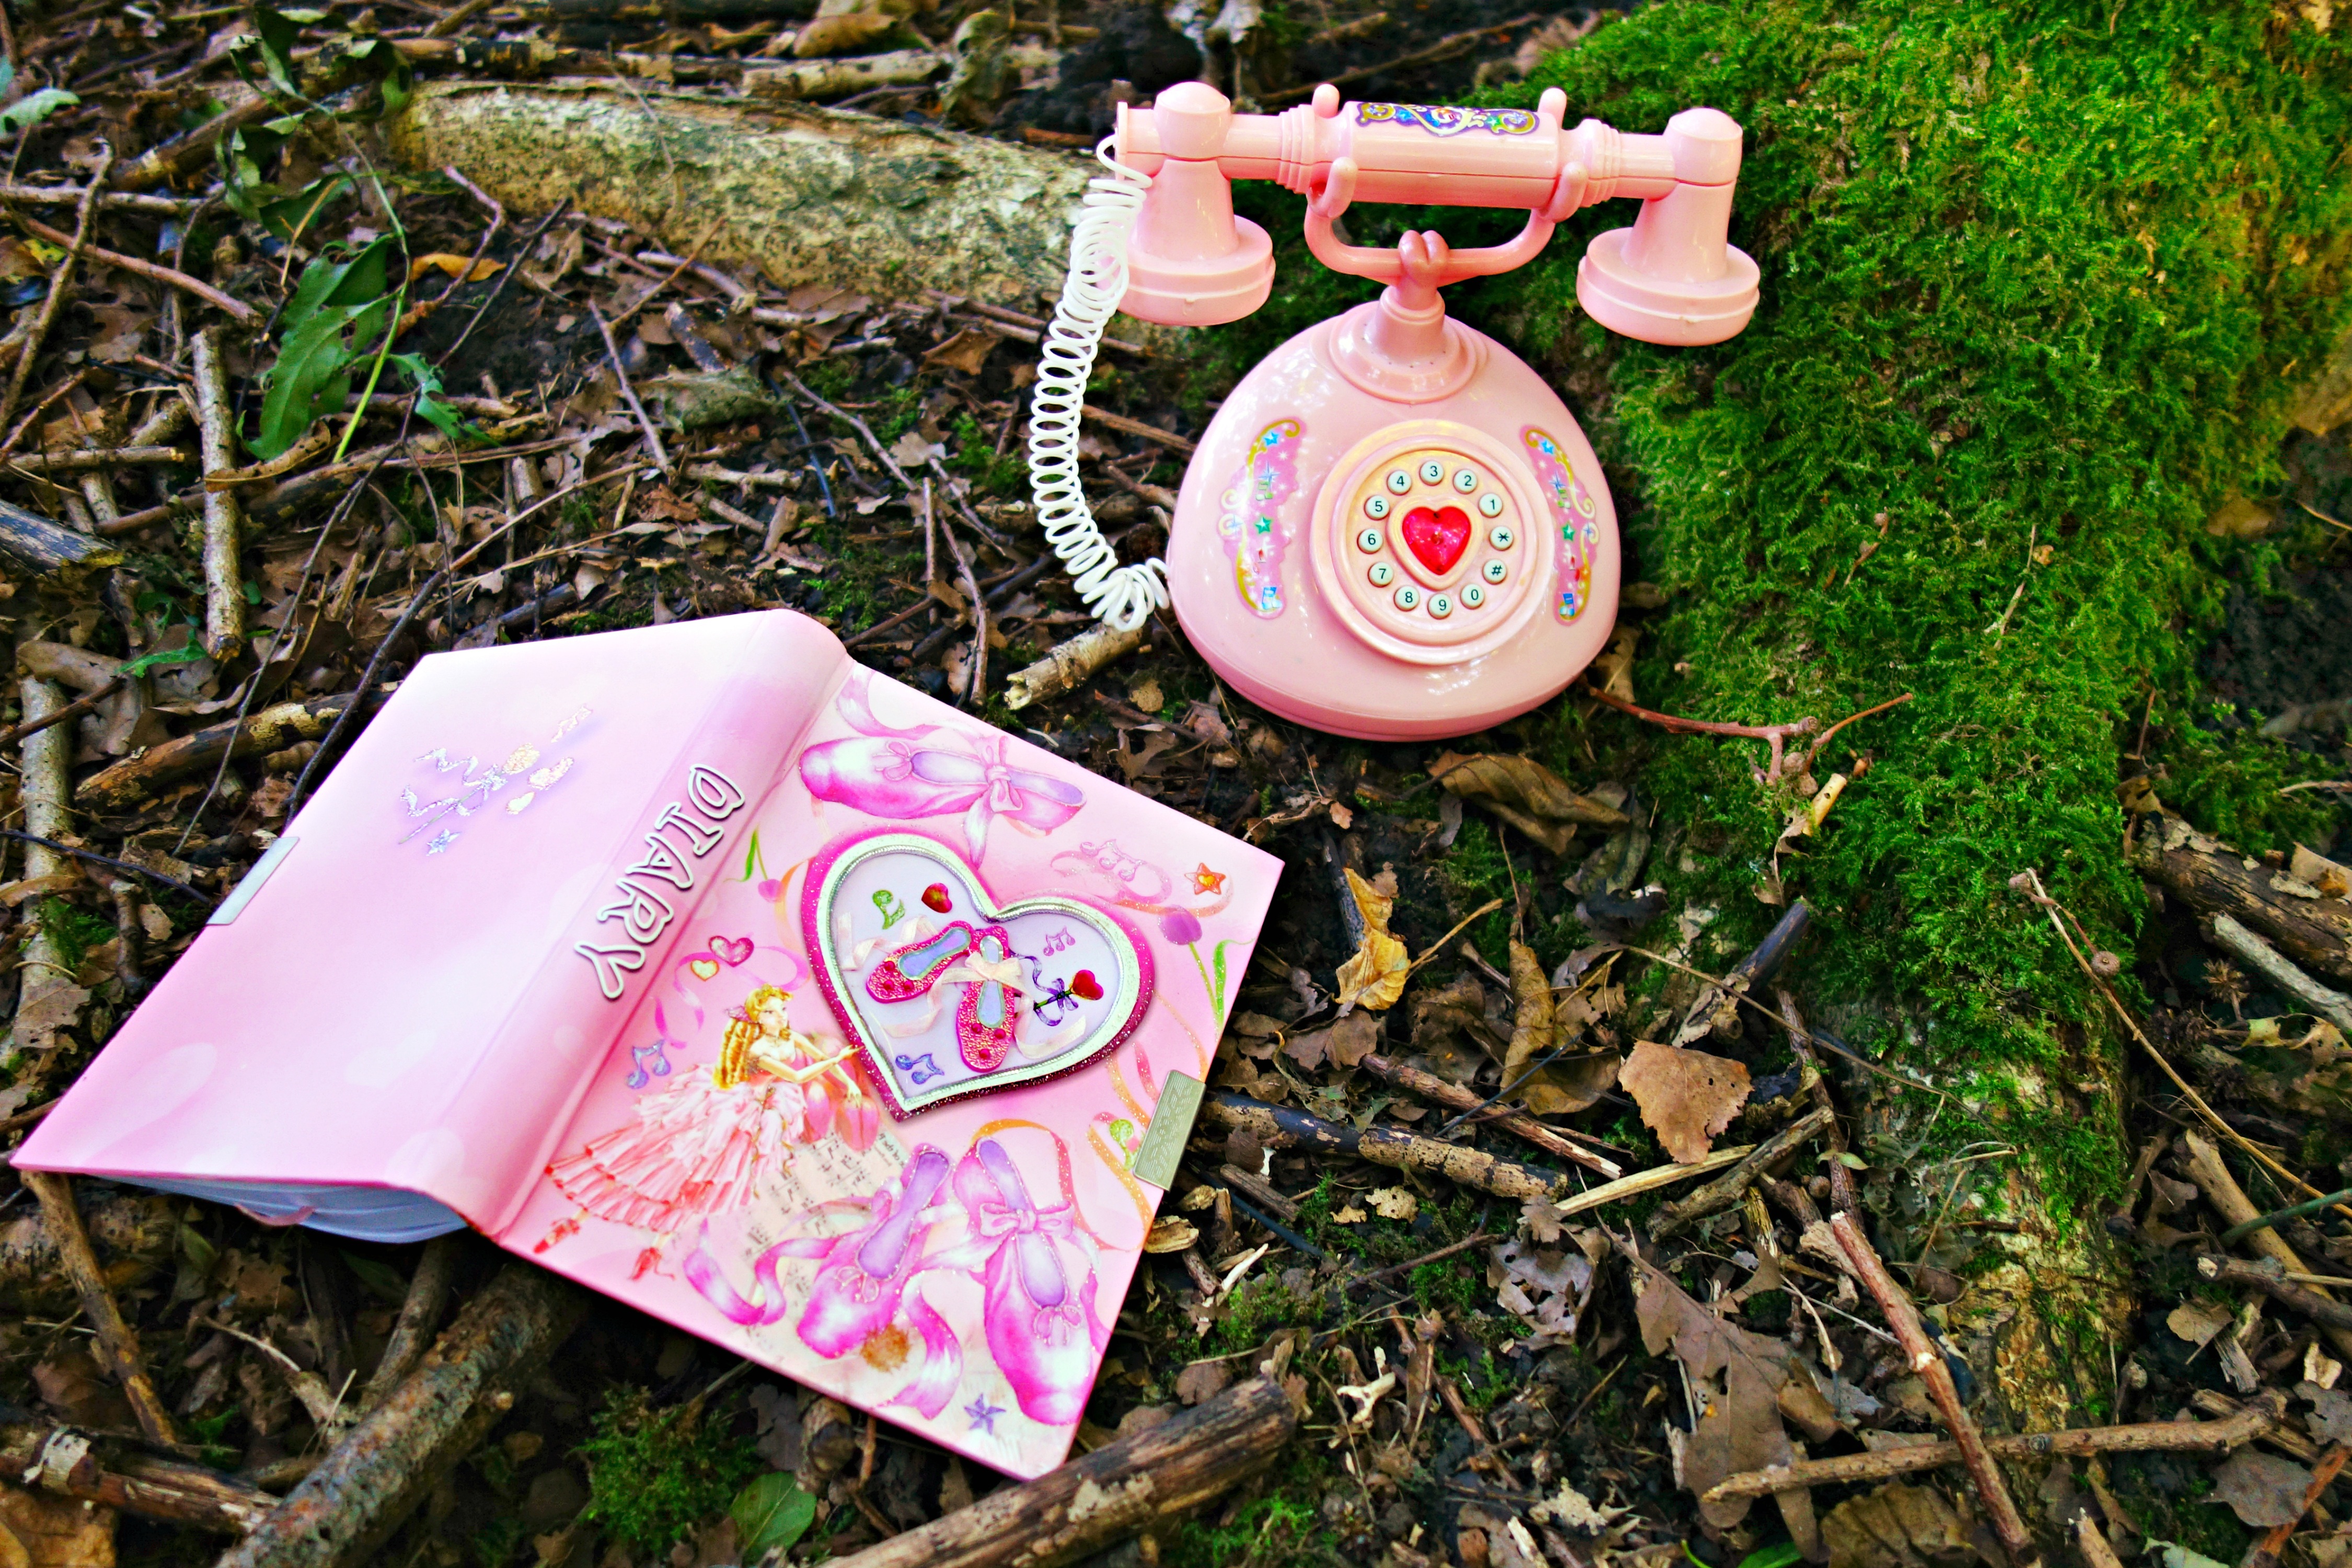
forest, vintage, retro, leaf, flower, moss, diary, journal, log, autumn, telephone, agenda, toy, litter, classic, old phone